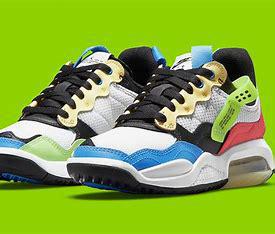
Brand: Jordan
Model: MA2